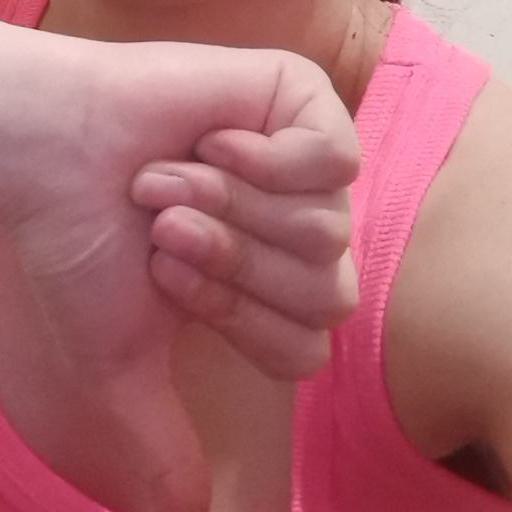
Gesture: dislike